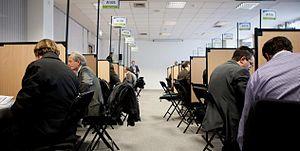
Convention d'Affaires
Apparues il y a une vingtaine d’années en Europe, les conventions d’affaires sont des évènements d'entreprise à entreprise fondés sur l’organisation de rendez-vous programmés à l’avance entre professionnels et à grande échelle.